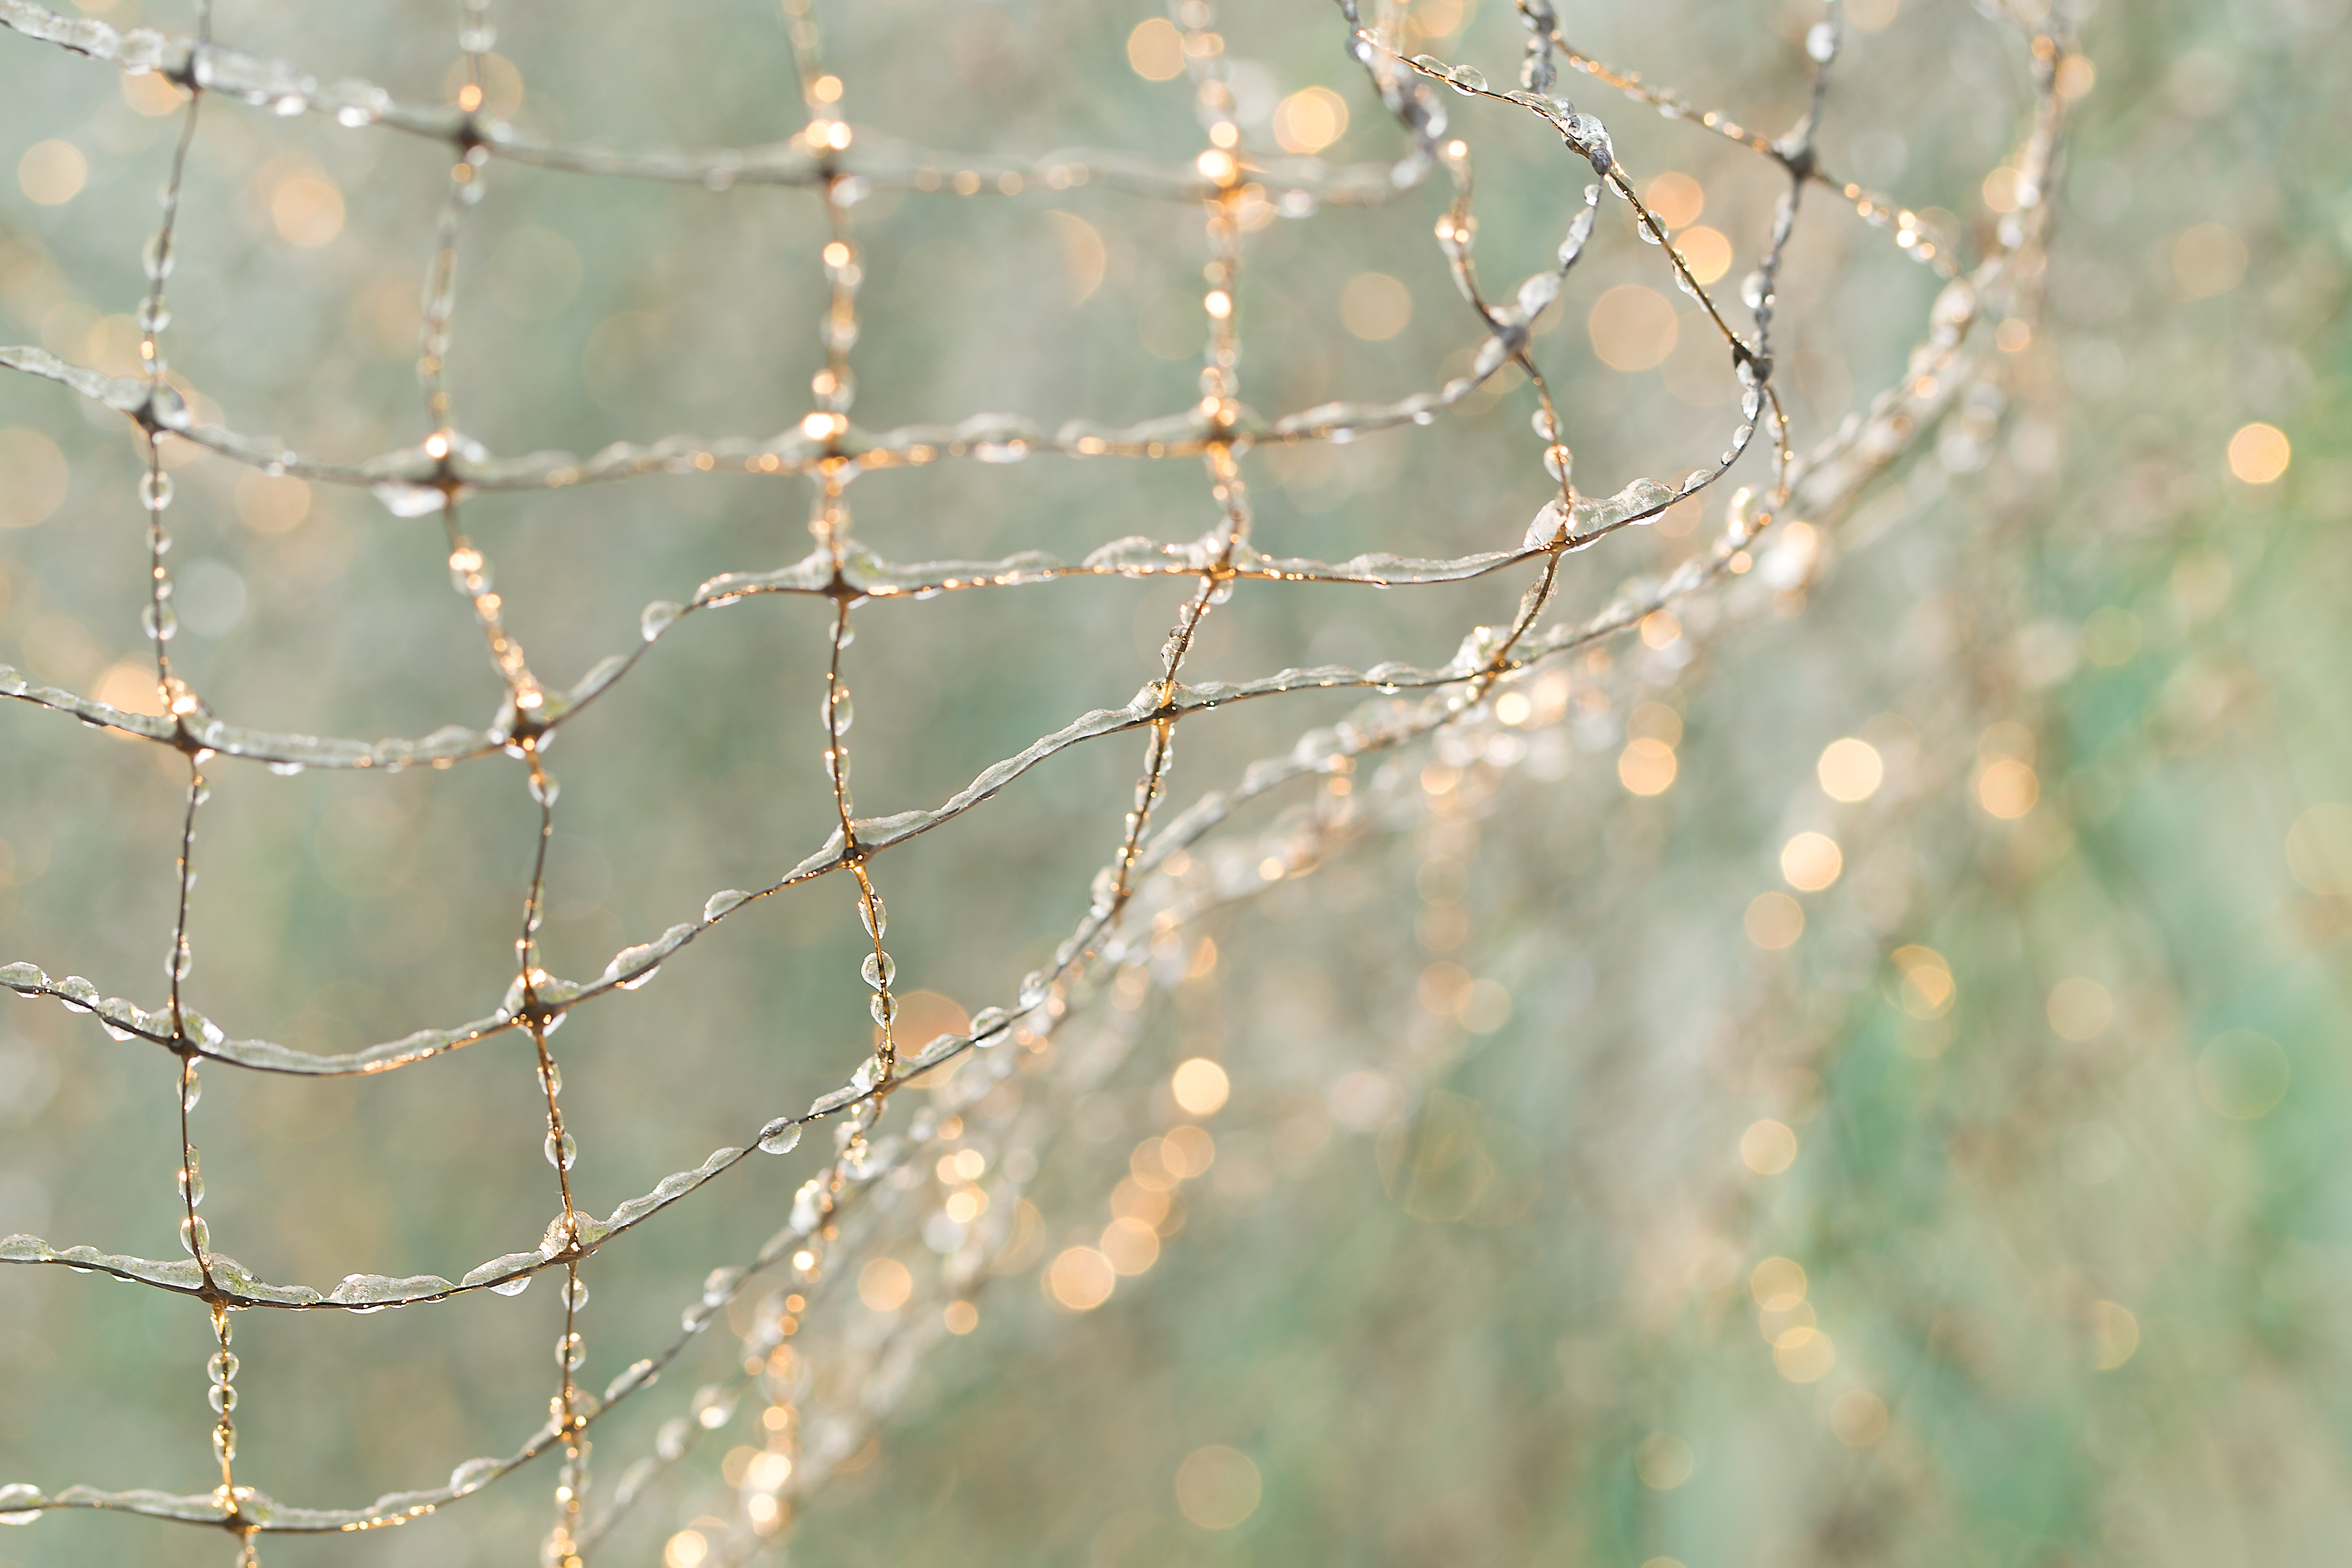
water, nature, branch, dew, light, bokeh, ice, green, macro, garden, fauna, material, invertebrate, spider web, glitter, close up, spider, lines, gold, net, squares, arachnid, moisture, macro photography, x17, plant stem